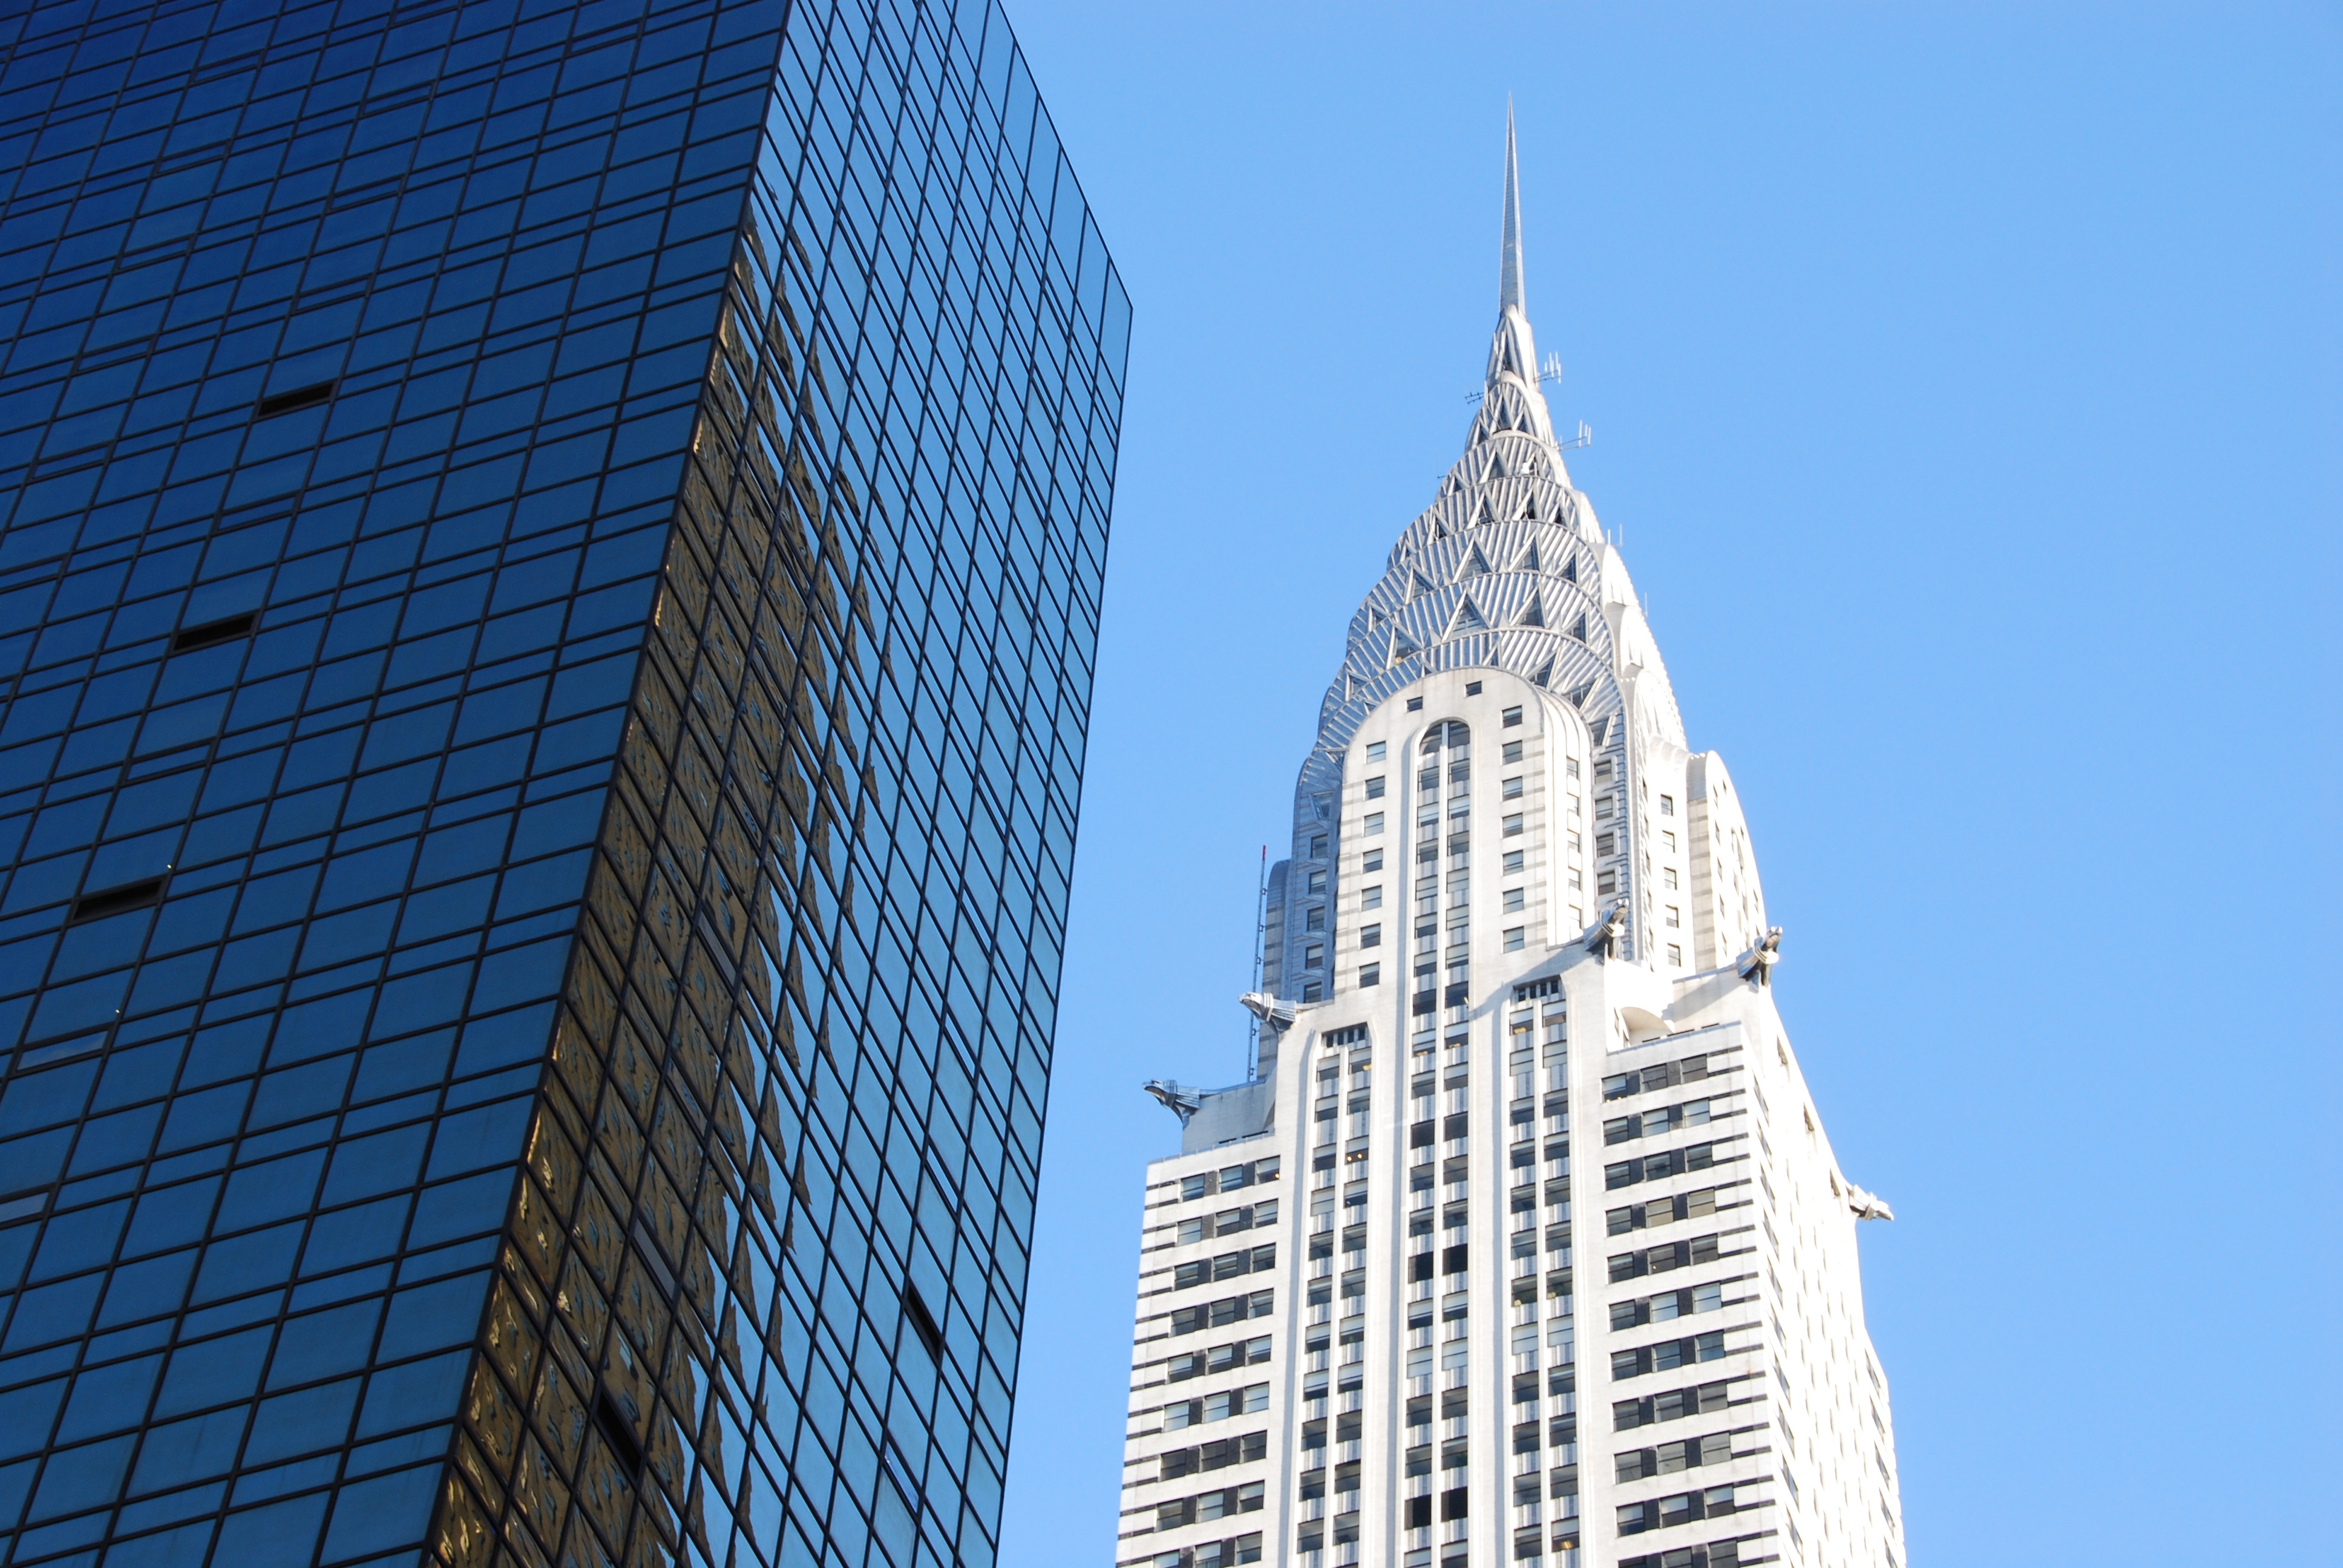
architecture, sky, skyline, glass, building, city, skyscraper, new york, cityscape, downtown, daytime, tower, america, landmark, facade, tower block, skyscrapers, spire, chrysler building, metropolis, condominium, urban area, metropolitan area, corporate headquarters